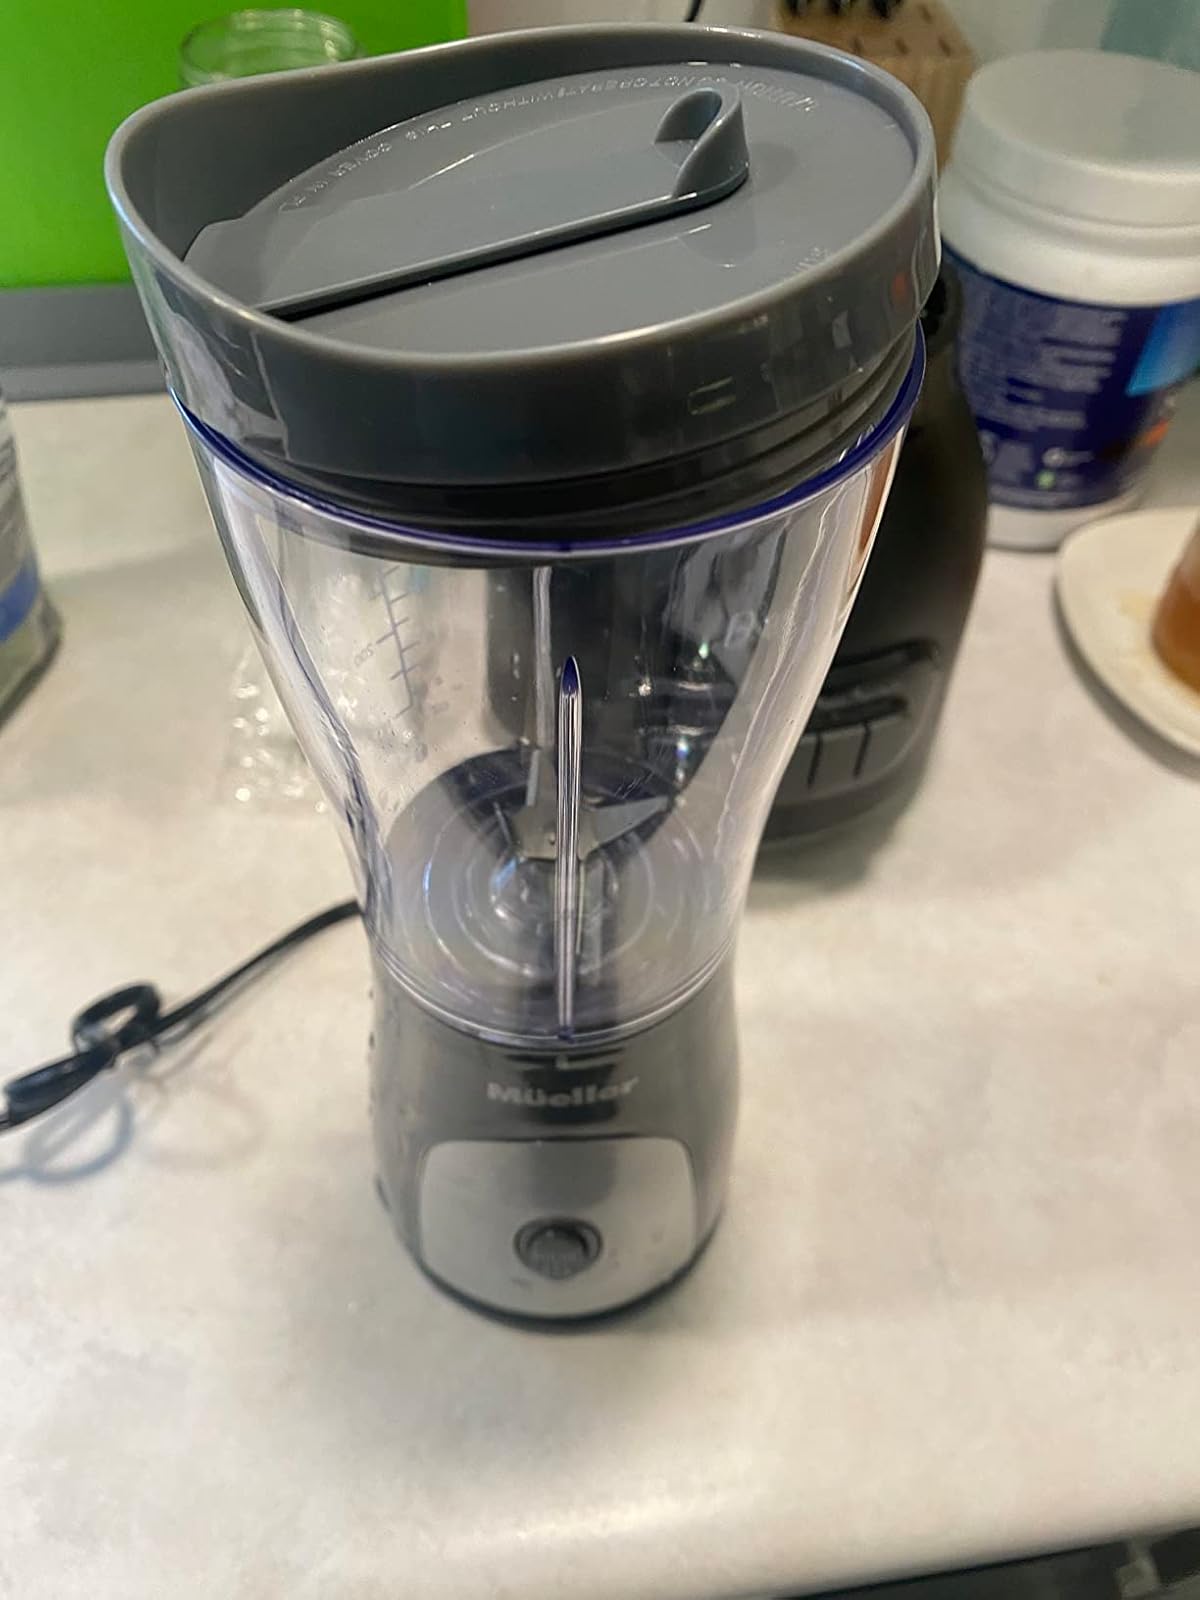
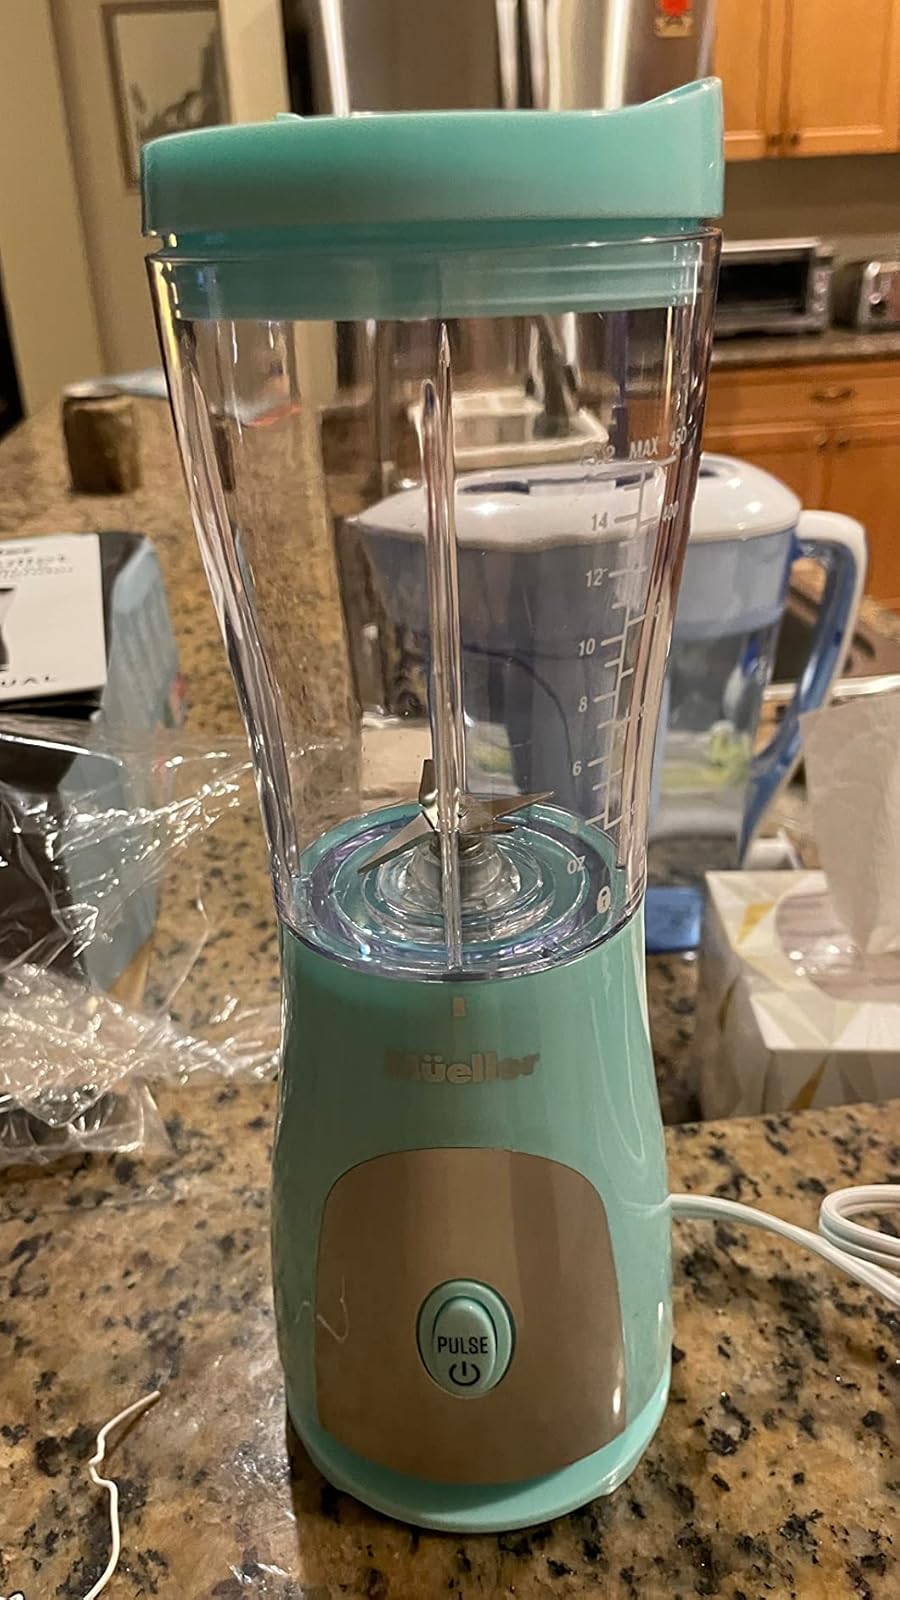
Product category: items_blender
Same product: no